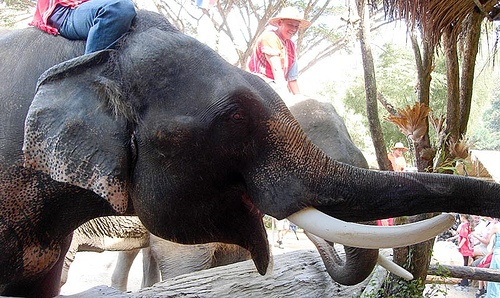
An elephant standing next to another elephant under a tree.
A elephant that is standing in an enclosure.
A person is sitting on top of each elephant and the elephants are sticking their trunks over a fence.
Someone riding on an elephant as it stretches it's trunk out
An elephant has some sawed off white tusks.